Maria Sharapova

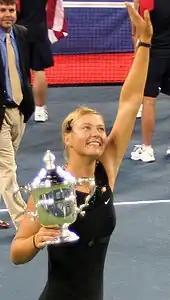
Sharapova celebrating after winning the 2006 US Open

Sharapova won the third title of her career at the Wimbledon warm-up DFS Classic, defeating Tatiana Golovin in the final. Seeded 13th and aged 17 at Wimbledon, she reached her first Grand Slam semifinal by defeating Ai Sugiyama. There, she defeated fifth seed and former champion Lindsay Davenport. In the final, Sharapova upset top seed and defending champion Serena Williams to win her first Grand Slam singles title, and become the third-youngest woman to win the Wimbledon title, behind only Lottie Dod and Martina Hingis. Sharapova also became the second Russian woman (after Anastasia Myskina had won the year's previous major at Roland Garros) to win a Grand Slam singles title. The victory was hailed by the media as "the most stunning upset in memory", with other writers commenting on her arrival as a serious challenger to the Williams' dominance at Wimbledon. She entered the top 10 in the rankings for the first time as a result of the win.